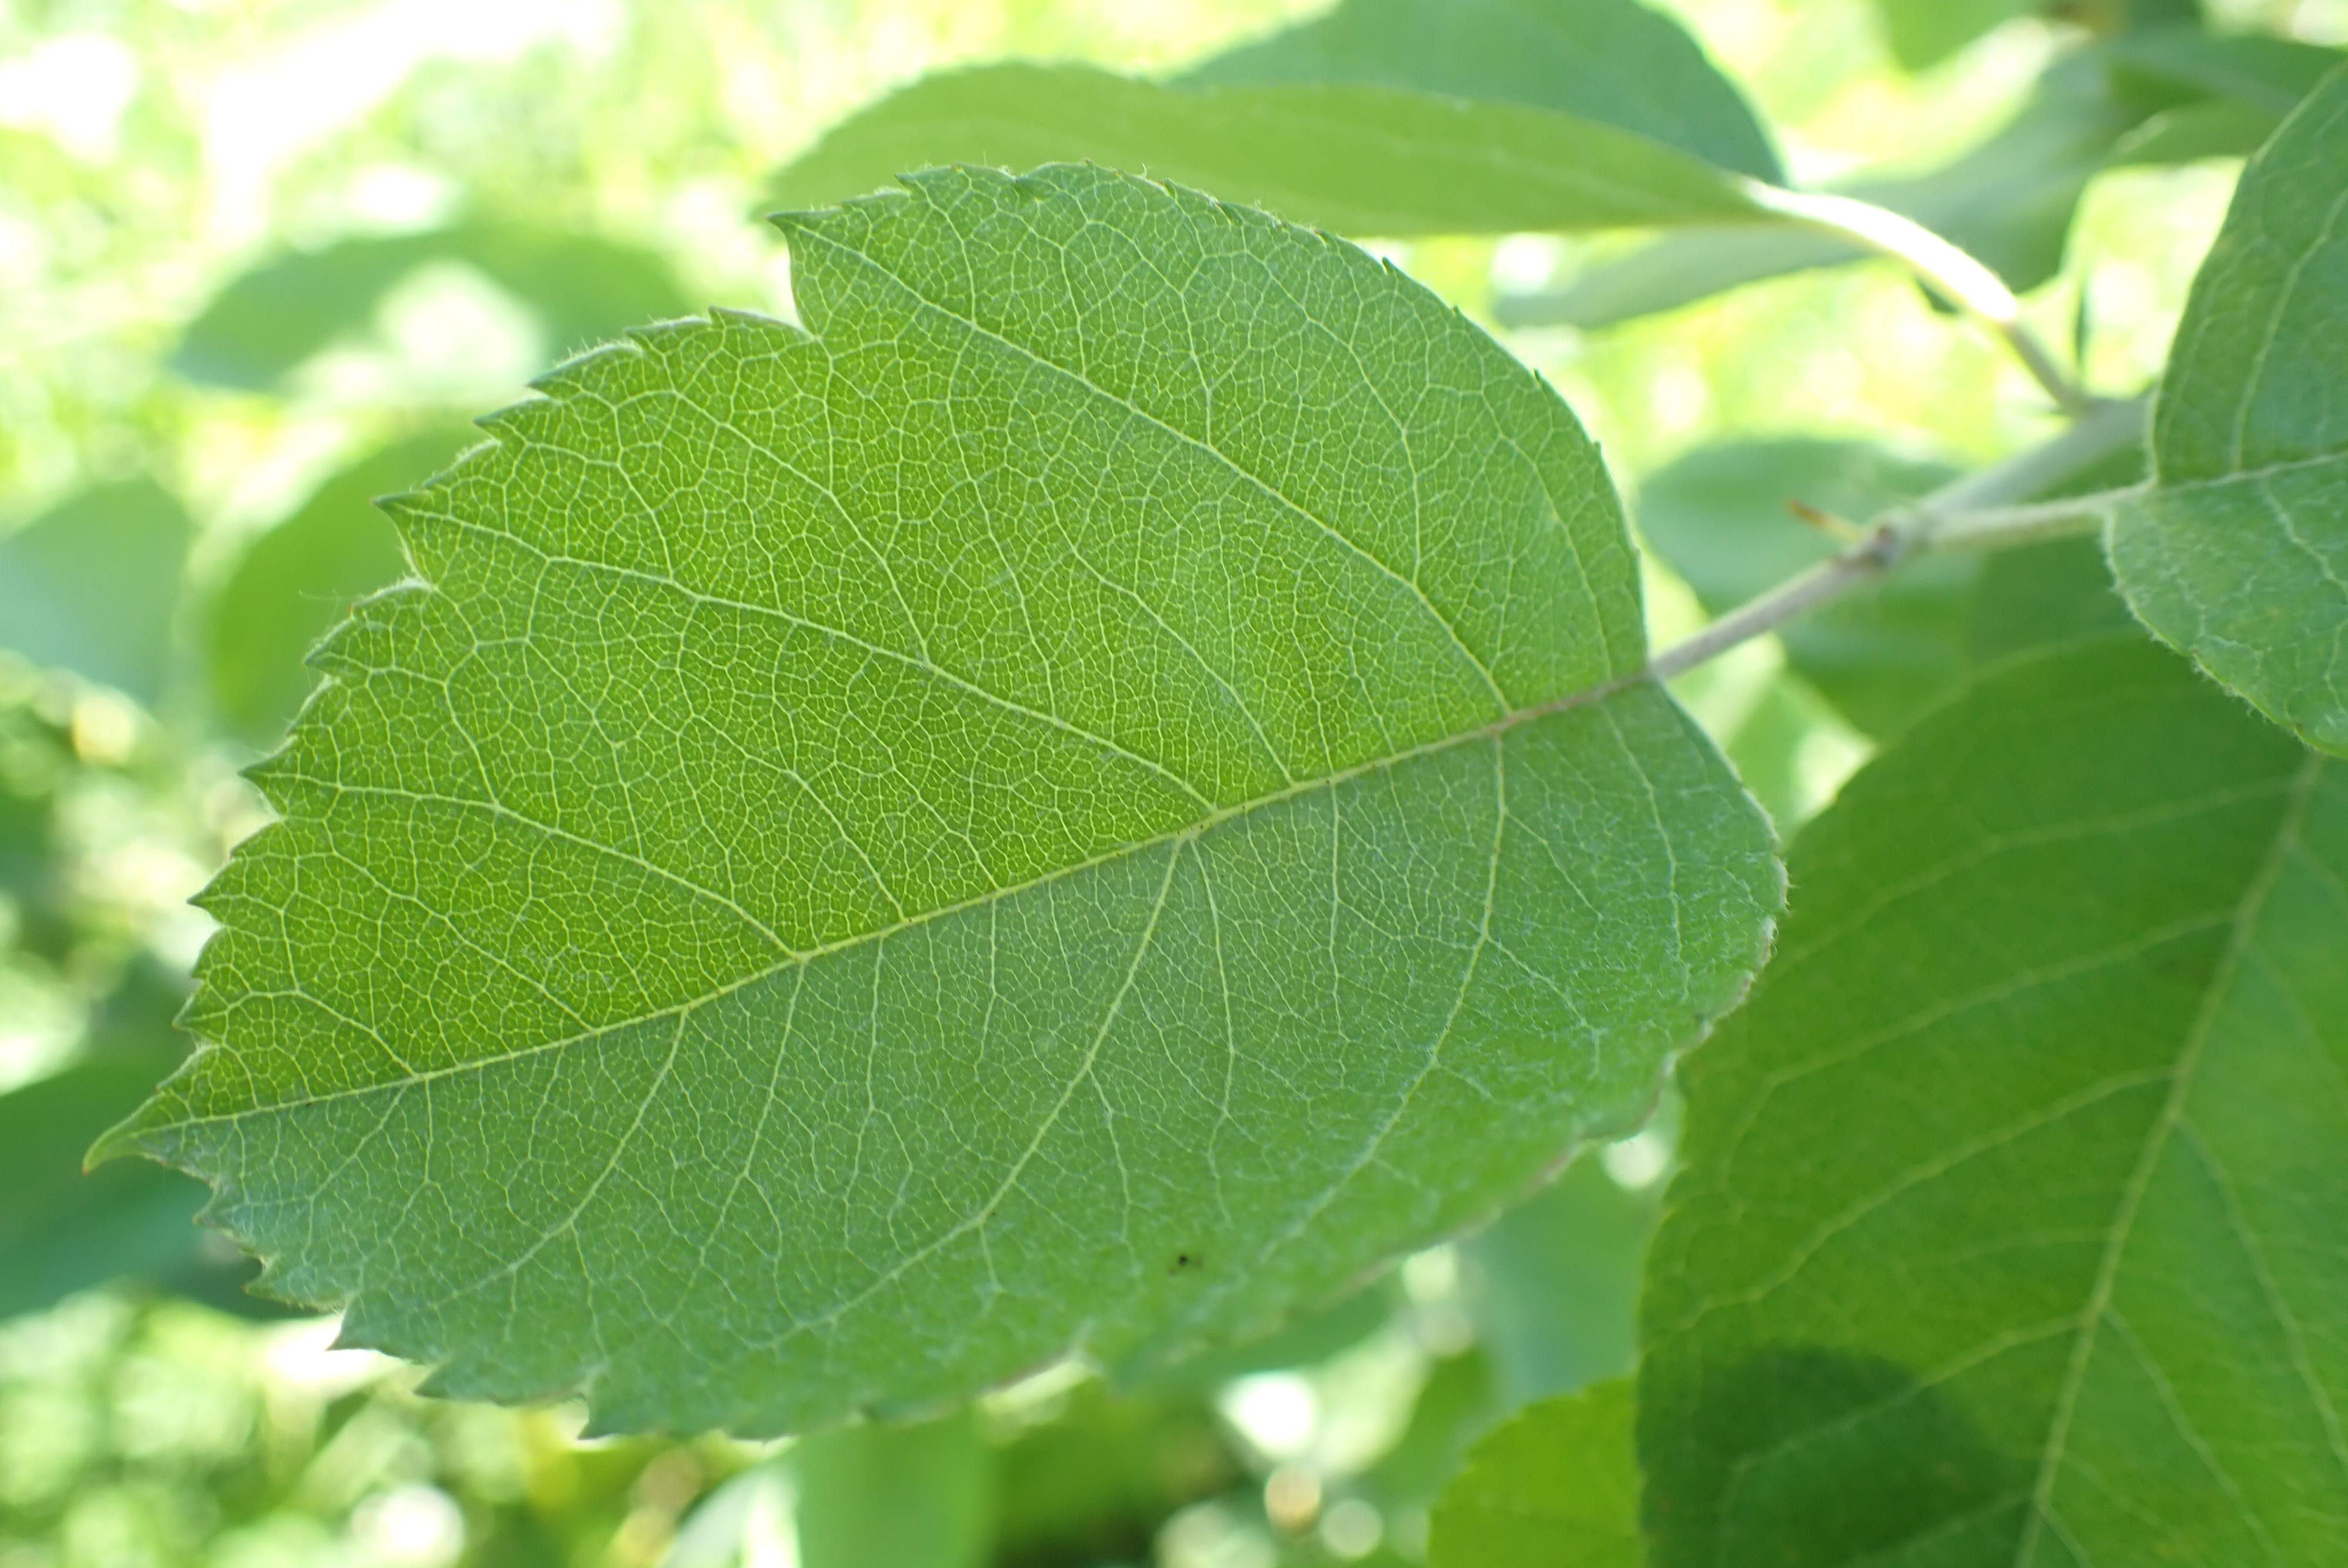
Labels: healthy